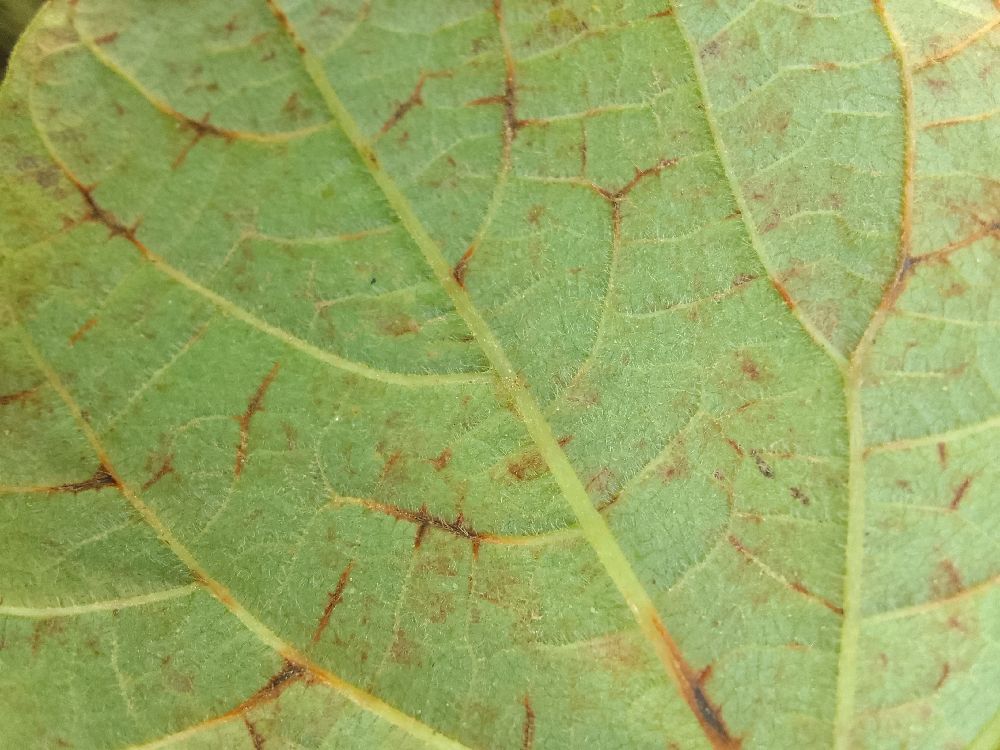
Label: anthracnose